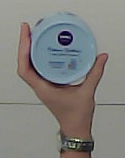
Product: nivea_baby